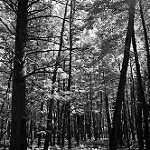
Label: B & W